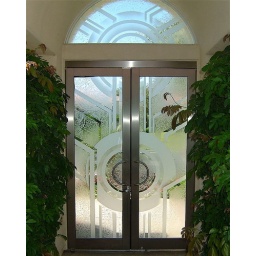
Custom designed, etched and carved, textured glass doors and door glass by Sans Soucie Art Glass Studios, Inc.